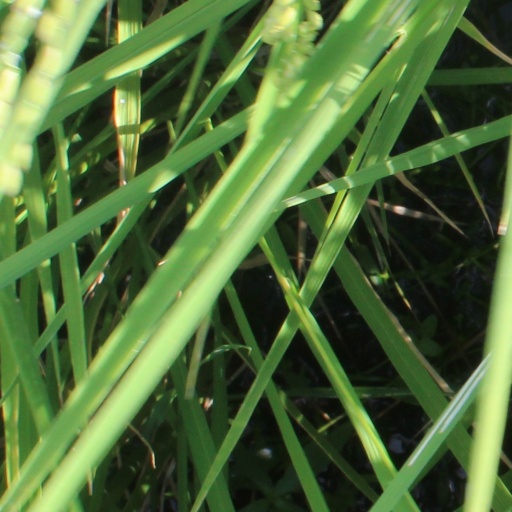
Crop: rice